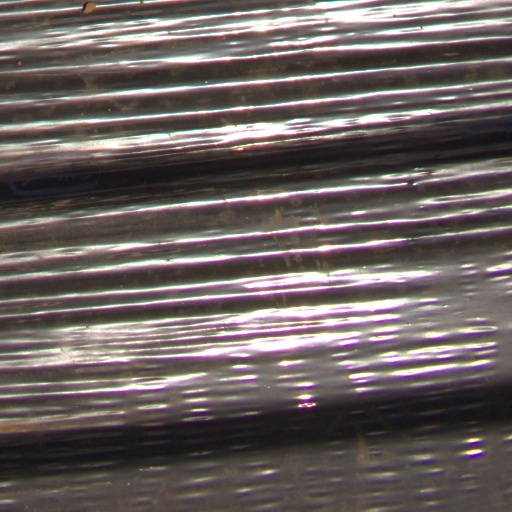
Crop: Jerusalem artichoke